Maamanithan (2022 film)

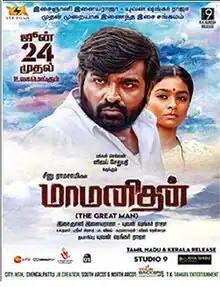
Theatrical release poster

Maamanithan is a 2022 Indian Tamil-language drama film written and directed by Seenu Ramasamy and produced by Yuvan Shankar Raja under his YSR Films banner. The film stars Vijay Sethupathi, Gayathrie, Guru Somasundaram, K. P. A. C. Lalitha, Anikha Surendran, Jewel Mary, and Shaji Chen. In addition, Yuvan composed the soundtrack of this film along with his father Ilaiyaraaja. The cinematography and editing were handled by M. Sukumar and A. Sreekar Prasad. The film was theatrically released on 24 June 2022 after being delayed for five years.